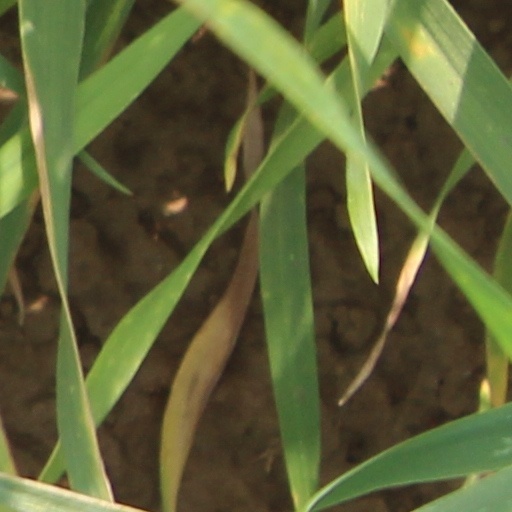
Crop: wheat